Hôtel de Ville, Tours

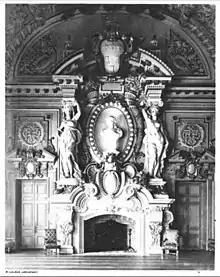
Mantel with caryatids, Salle des Fetes

The previous Tours city hall was a four-story neo-classical building at Place Anatole-France and Rue Nationale, one of twin buildings at the landing of the town's Pont Wilson stone bridge. It served as city hall from 1786 to 1904.